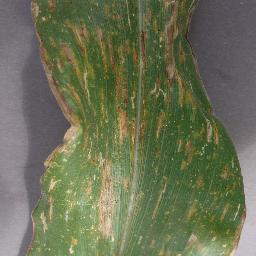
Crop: corn
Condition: (maize)_cercospora_spot_gray_spot